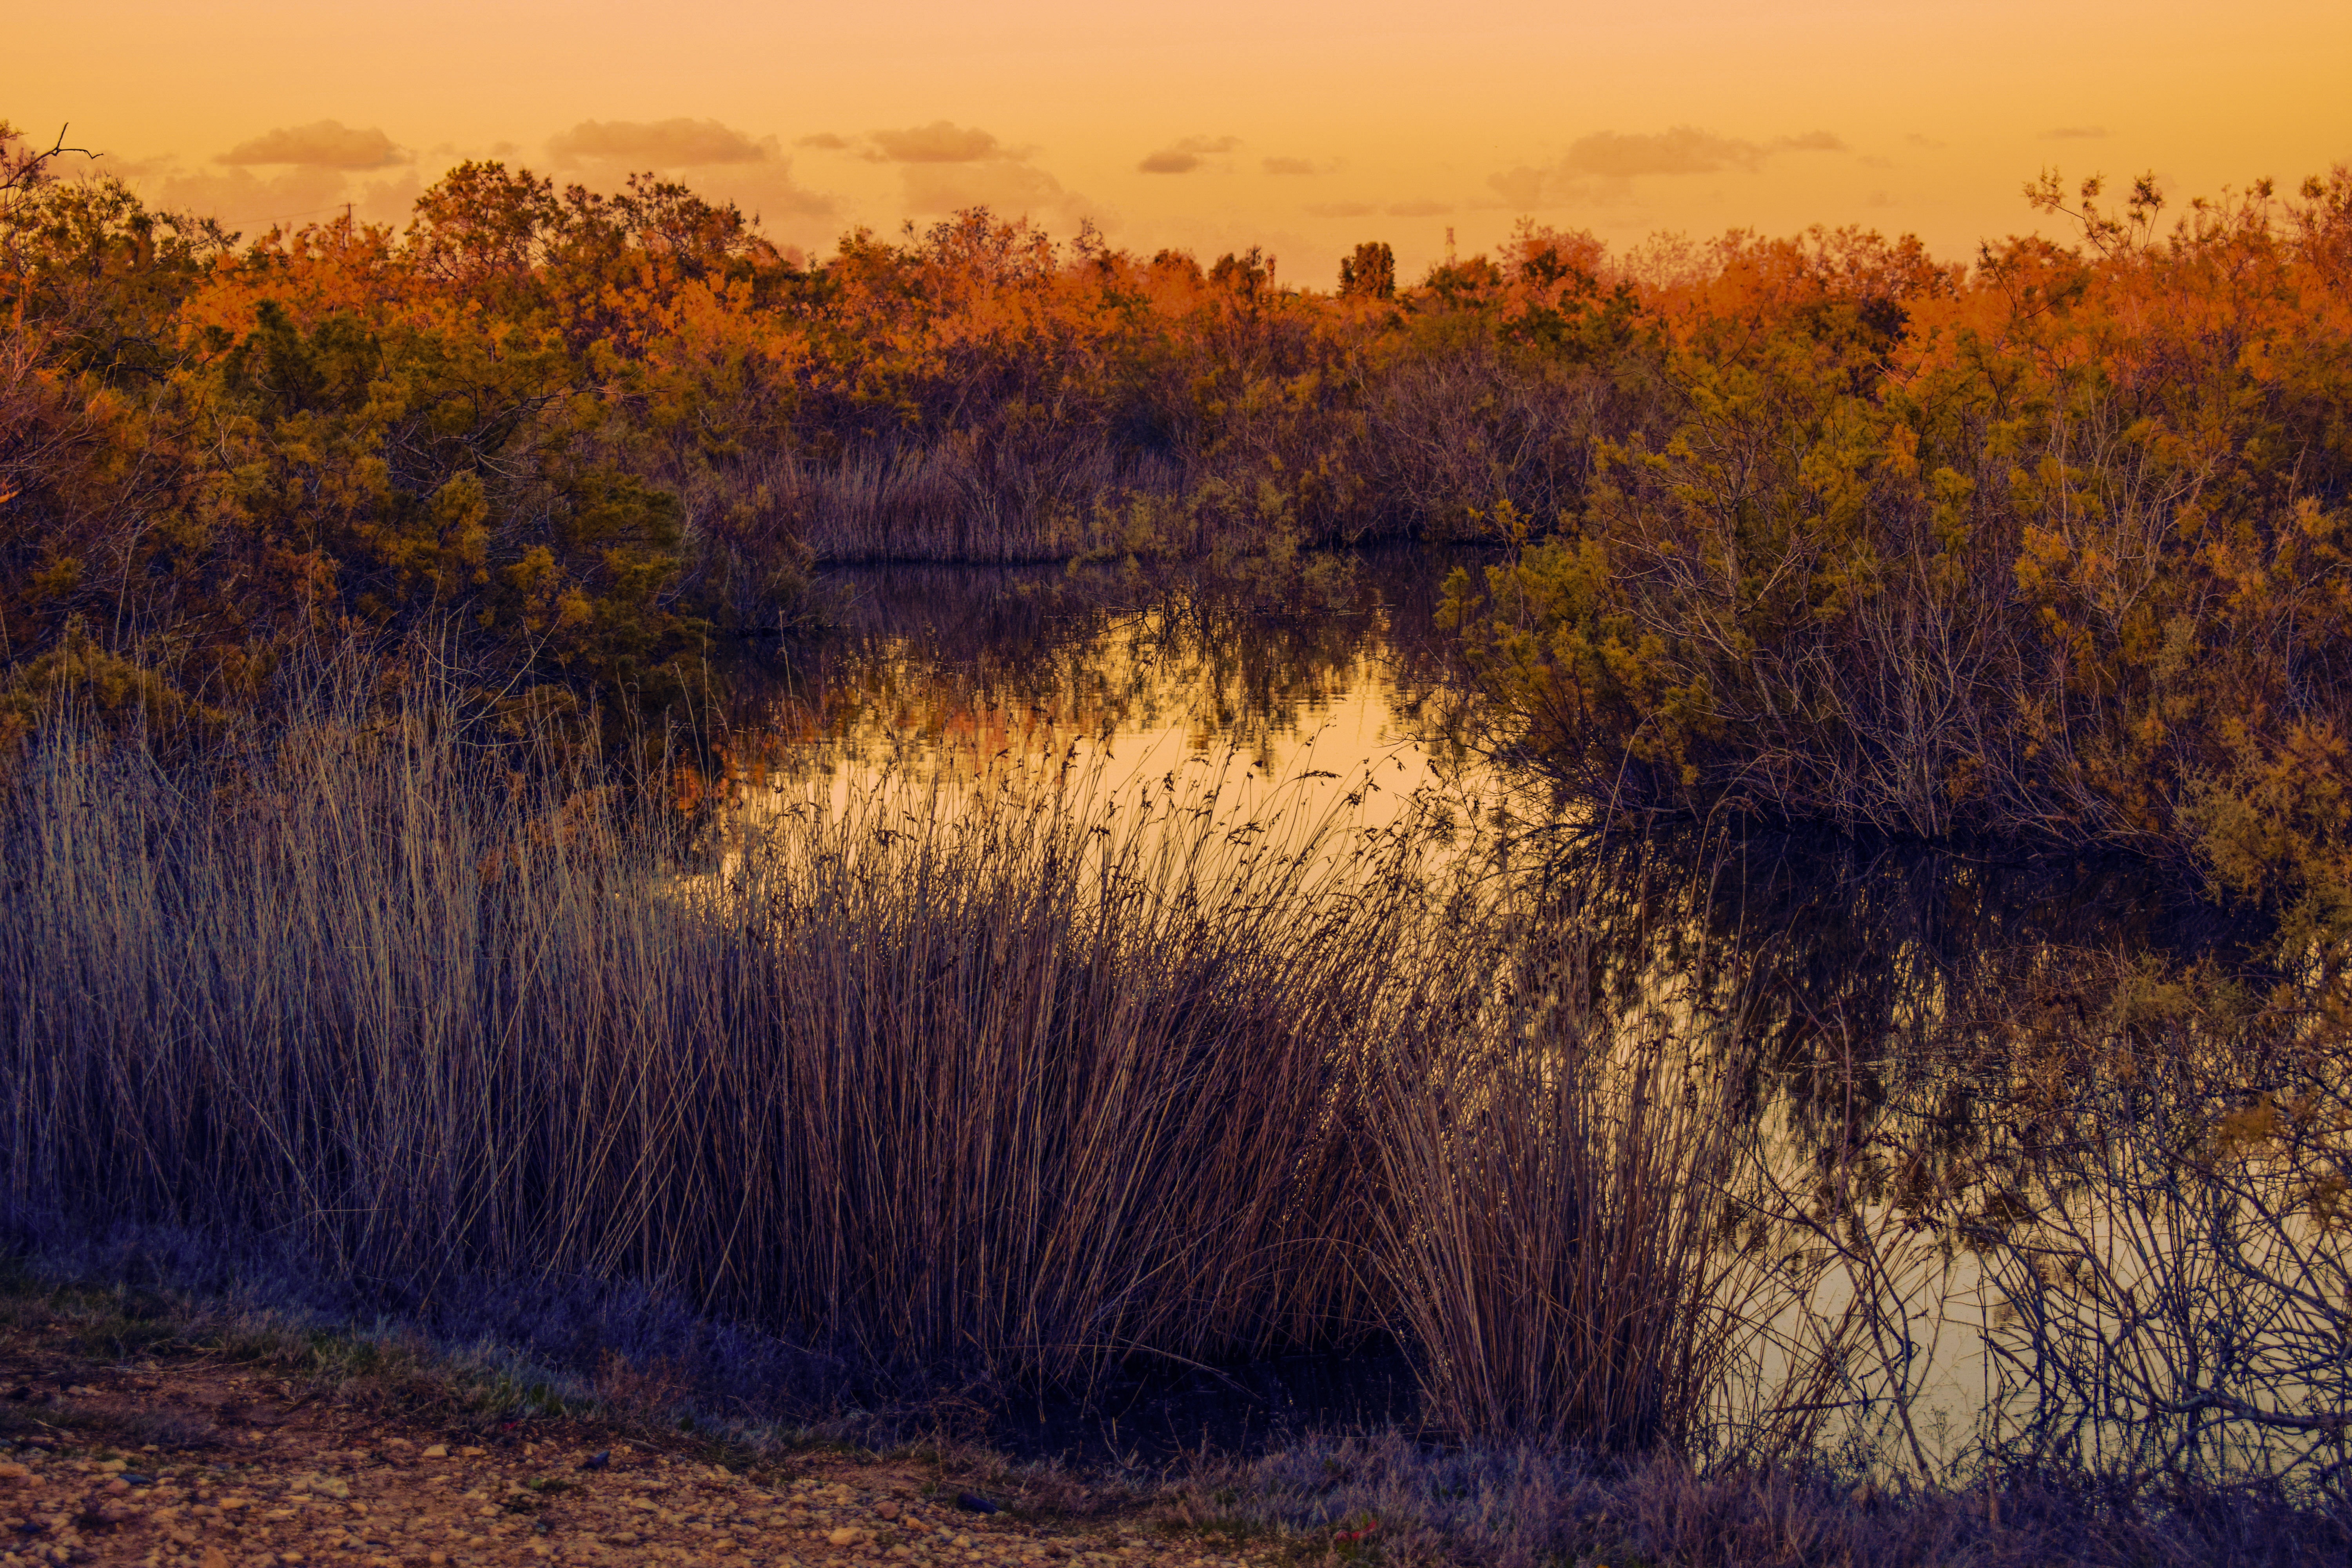
landscape, tree, nature, forest, grass, horizon, marsh, swamp, wilderness, branch, sky, sunrise, sunset, field, meadow, prairie, sunlight, morning, lake, dawn, atmosphere, dusk, wildlife, environment, evening, autumn, national park, savanna, plain, colors, grassland, wetland, bog, woodland, afternoon, ecosystem, cyprus, steppe, rural area, nature reserve, fen, grass family, computer wallpaper, phragmites, ecoregion, shrubland, seasonal lake, paralimni lake, hydrophytic vegetation, plant community